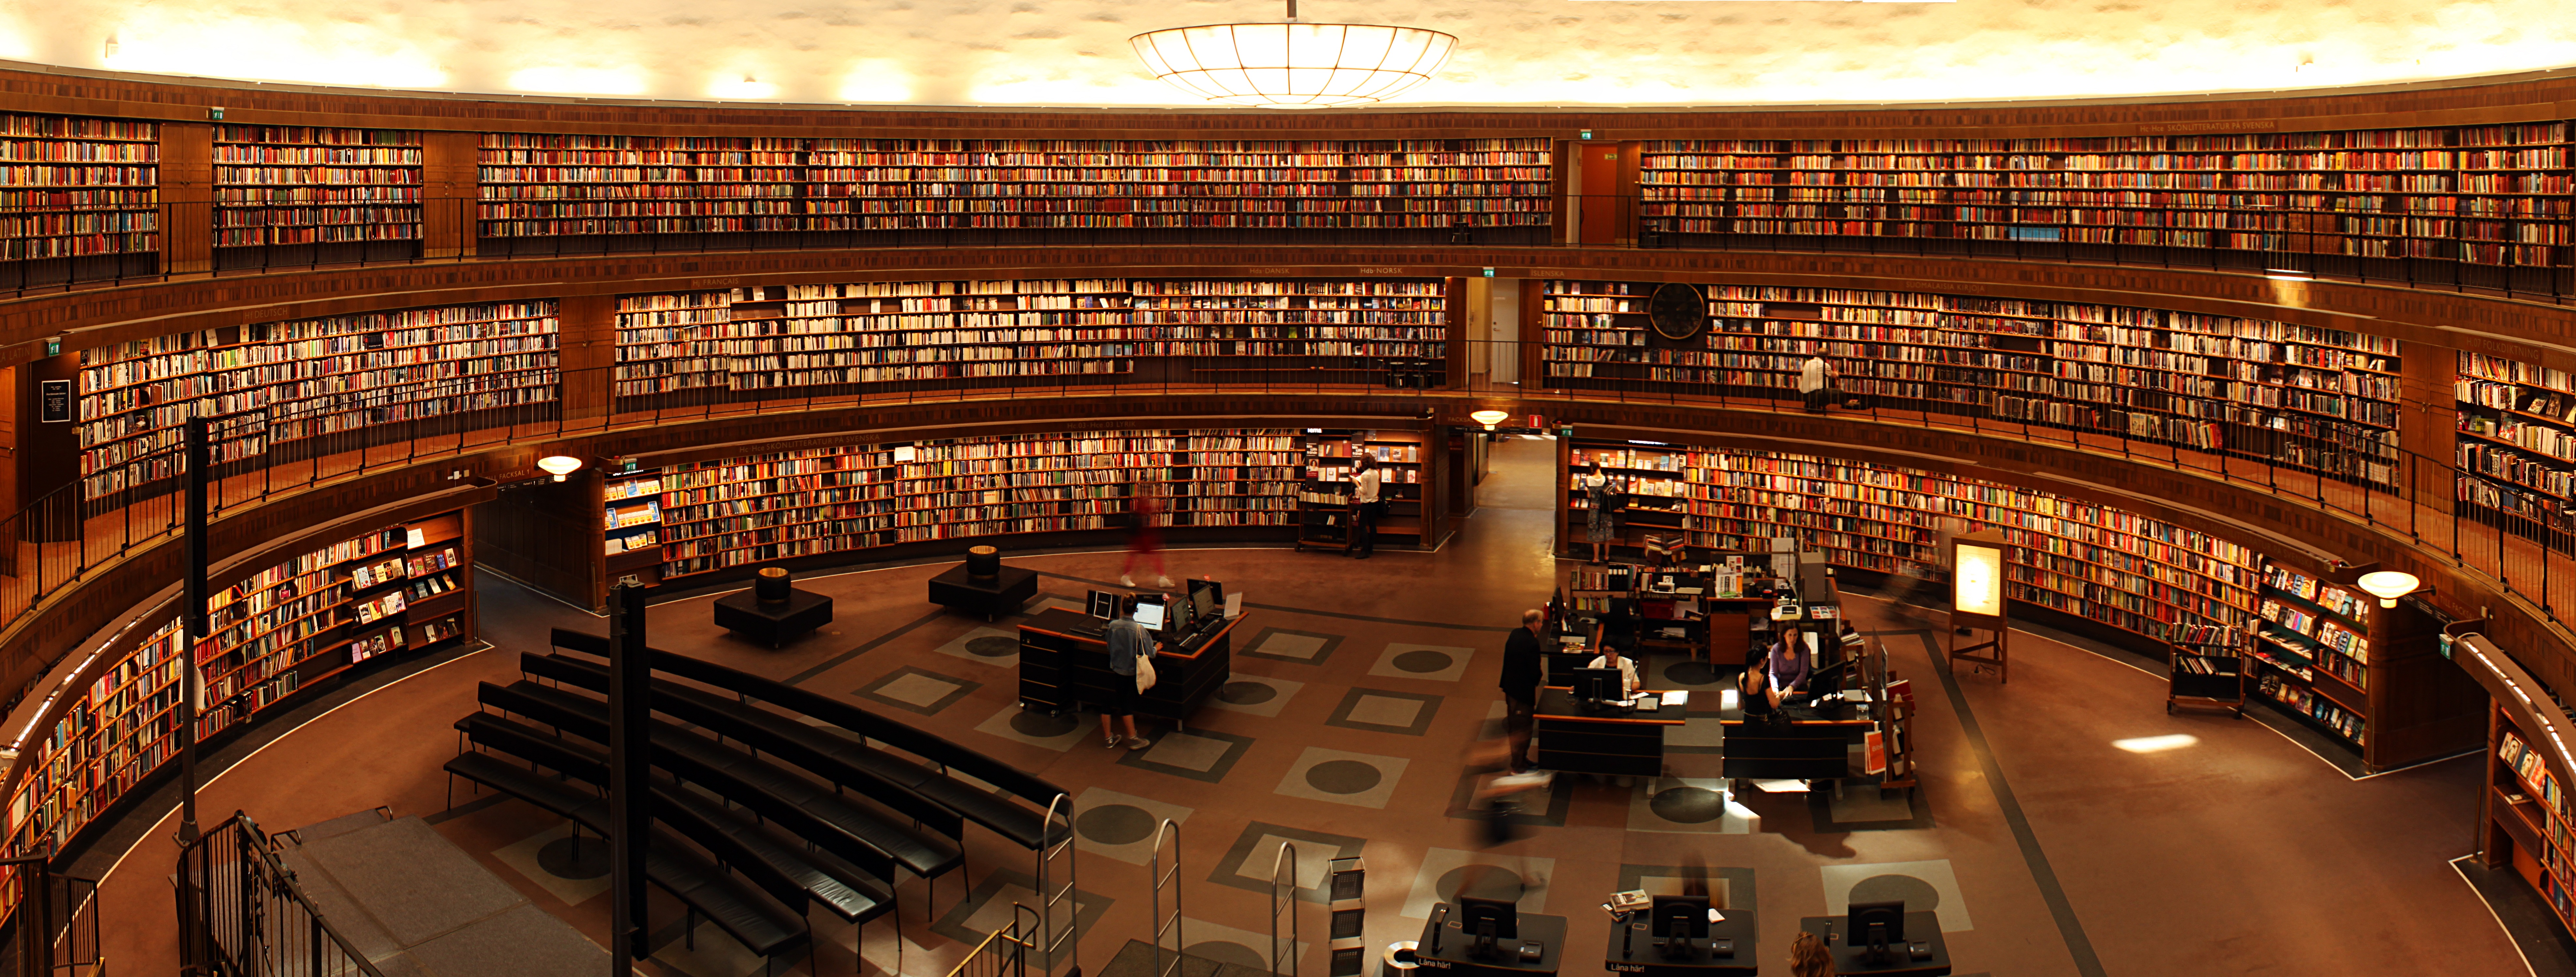
auditorium, building, library, students, books, university